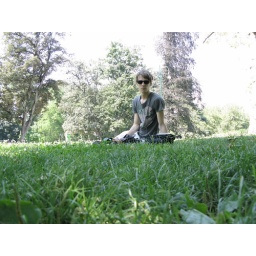
Myself in on the grass behind a castle in Milan